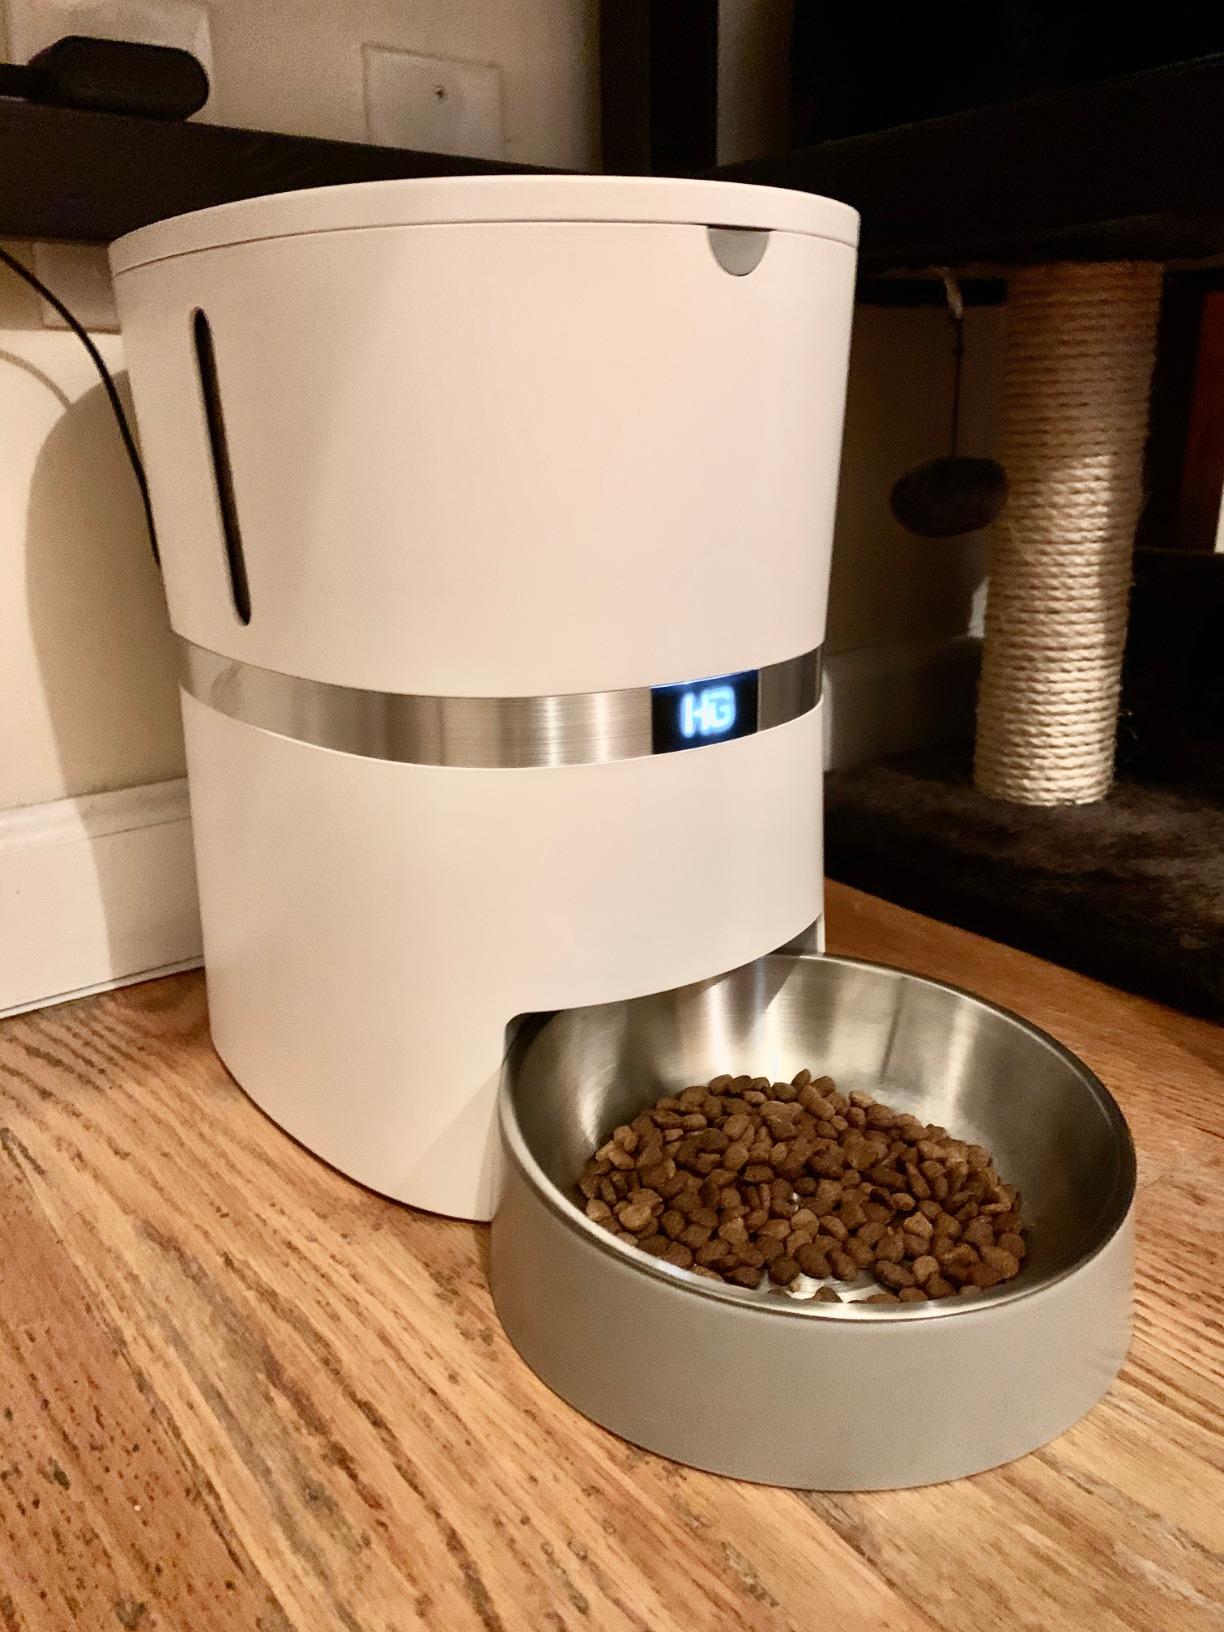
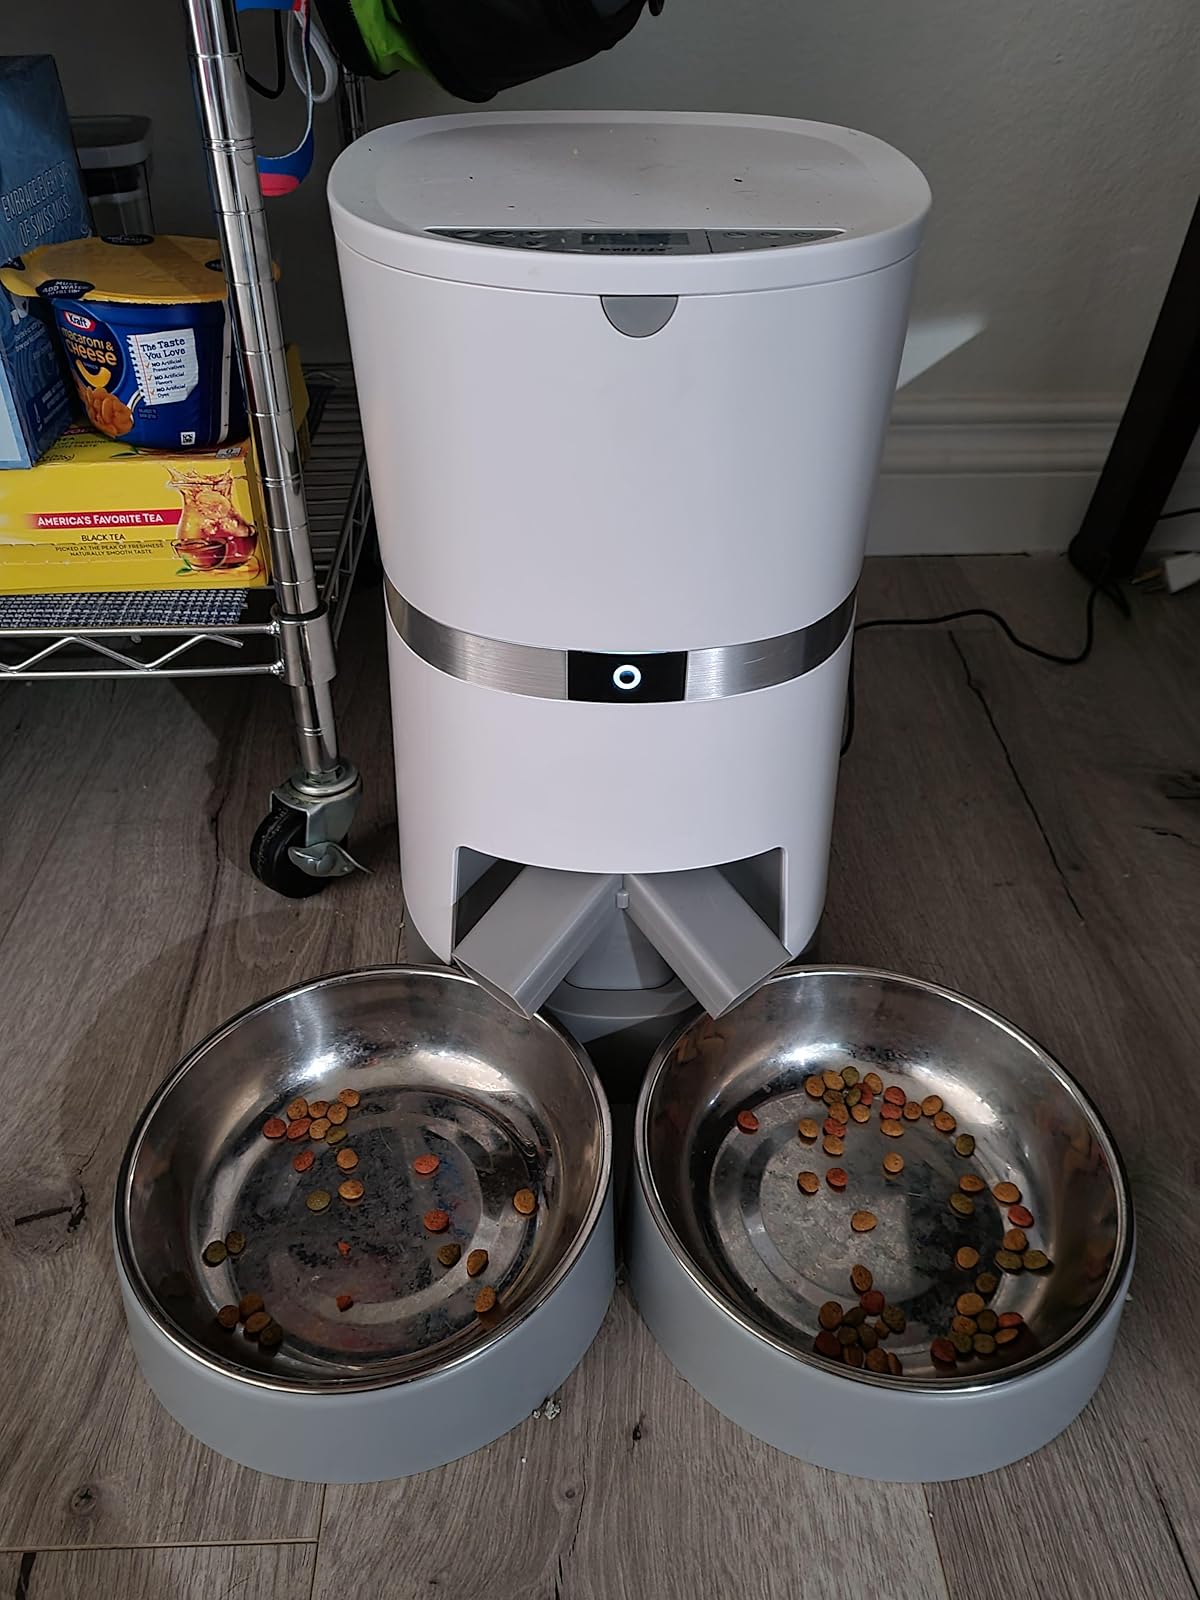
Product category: items_feeder
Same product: no